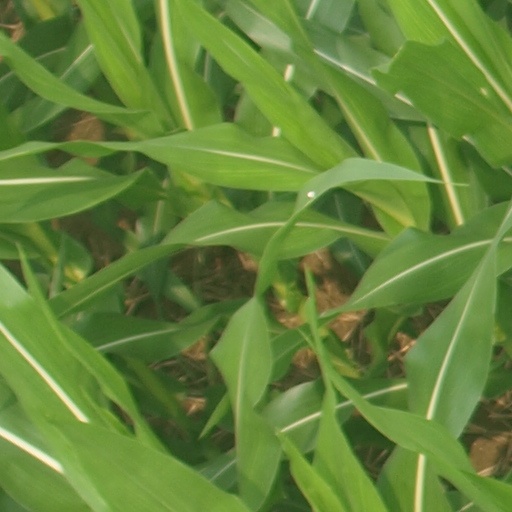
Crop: maize; corn